The Witches (1967 film)

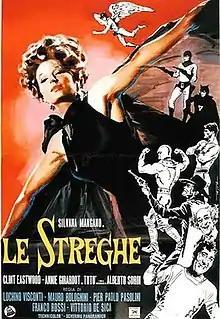
Italian theatrical release poster

The Witches is a 1967 "commedia all'italiana" anthology film produced by Dino De Laurentiis in 1965. It consists of five comic stories dealing with the roles of women in Italian society, directed by Luchino Visconti, Mauro Bolognini, Pier Paolo Pasolini, Franco Rossi and Vittorio De Sica. The film stars Silvana Mangano and features Clint Eastwood, Annie Girardot, Totò and Alberto Sordi. It was the last film starring Totò to be released in his lifetime.